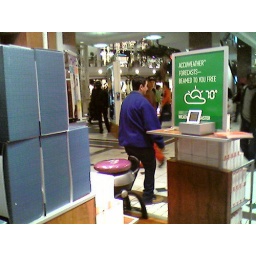
William walking by some boxes and kiosk